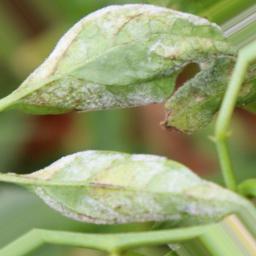
Label: powdery mildew